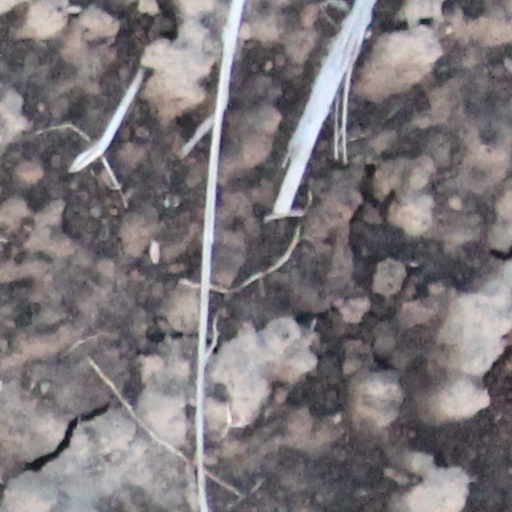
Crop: wheat